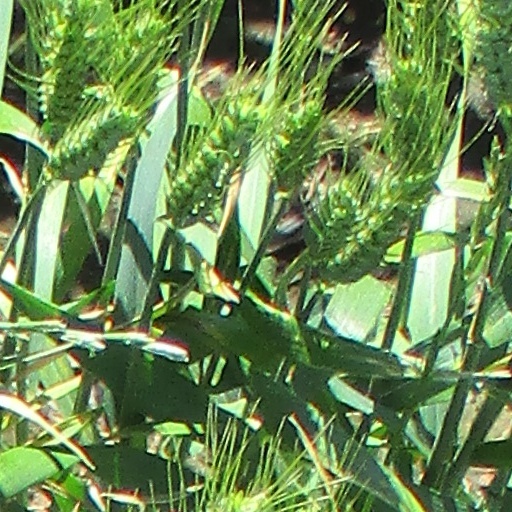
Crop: wheat